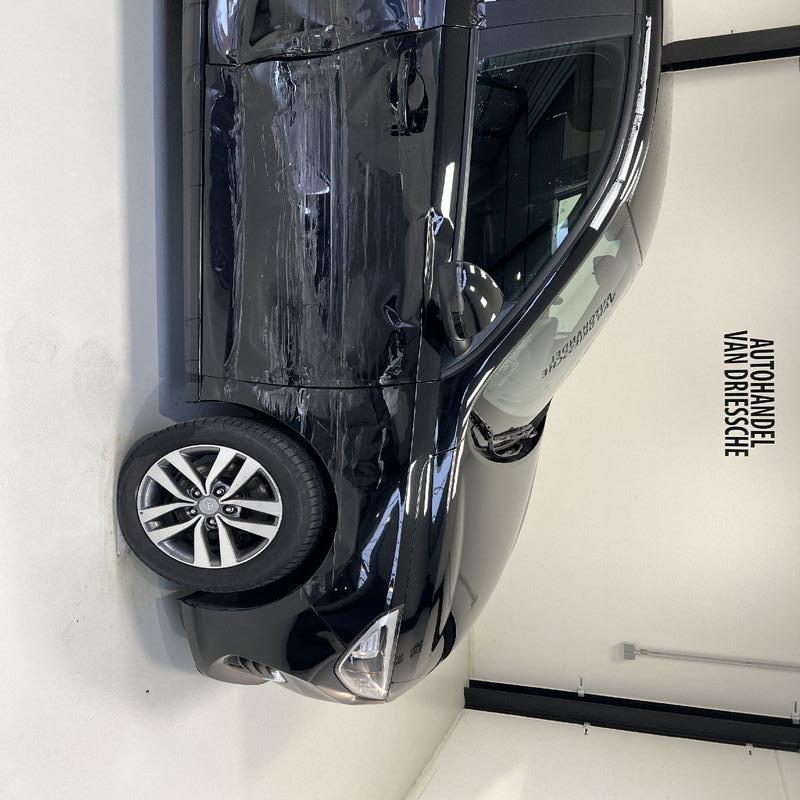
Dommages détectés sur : aile avant droite, porte avant droite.
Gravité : mineur